Darker than Black

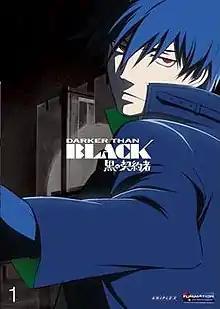
First English DVD cover, featuring Hei

is a Japanese anime television series created and directed by Tensai Okamura and animated by studio Bones. 25 episodes were broadcast on MBS, TBS and their affiliated stations from April to September 2007. The series is set in a world where a spatial anomaly identified as "Heaven's Gate" appeared in South America and was followed by "Hell's Gate" in Tokyo, altering the sky and wreaking havoc on the landscapes. People with special abilities labeled as Contractors emerged shortly afterwards. The series follows agent Hei and his comrades in the Syndicate organization, operating in a vastly altered version of contemporary Tokyo to uncover the mysteries of Hell's Gate.